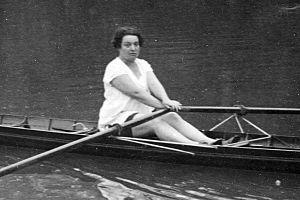
Portrait d'Alice Milliat, sportive française.
Le sport féminin couvre l'ensemble des pratiques sportives féminines, professionnelles, amateurs ou de loisirs. Présent dans certaines civilisations antiques comme en témoignent des vestiges archéologiques, il semble connaître une éclipse relative au cours du Moyen Âge et surtout des Temps Modernes. Il réapparaît timidement sous la forme de gymnastique au cours du XIXᵉ siècle mais les formes sportives proprement dites ont beaucoup de difficulté à s'imposer et il faut attendre les Jeux olympiques de 1928 pour que le sport féminin fasse son apparition dans le programme olympique. Certaines disciplines sportives, notamment en compétition, connaissent une différenciation plus ou moins marquée entre femmes et hommes tandis que d'autres sports sont mixtes ou s'ouvrent progressivement à la mixité. Au XXIᵉ siècle, de très grandes disparités subsistent encore souvent dans le traitement des professionnalismes sportifs masculin et féminin.
L'histoire du sport féminin en France présente souvent ce fait comme une conquête contemporaine mais l'affirmation selon laquelle les Françaises n'ont eu que récemment accès aux activités physiques et sportives mérite d'être tempérée au fur et à mesure que l'on remonte le fil de l'histoire. Si aux confins des XIXᵉ et XXᵉ siècles certaines ont trouvé leur place au sein du mouvement gymnique et des activités traditionnelles, comme à l'escrime ou l'aviron, l'accès des autres à la révolution sportive anglo-saxonne est loin d'être aussi aisé, et après la guerre de 1914-1918 des sportives doivent créer leurs propres institutions pour pouvoir exister et n'être finalement admises aux Jeux olympiques dans les disciplines de leur choix qu'en 1928, en dépit des réserves de la Faculté à l'encontre des activités physiques intenses pour la physiologie féminine et de l'opposition déterminée de Pierre de Coubertin. Il convient de souligner la place exemplaire tenue par Alice Milliat dans ce véritable combat.
Alice Milliat, née le 5 mai 1884 à Nantes et morte le 19 mai 1957 à Paris, est une nageuse, hockeyeuse et rameuse de nationalité française.